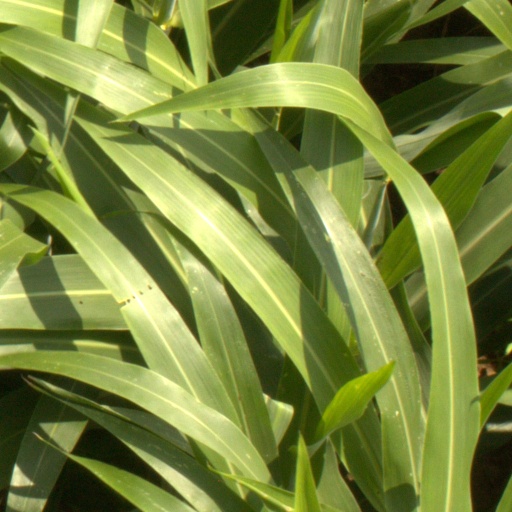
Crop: sorghum